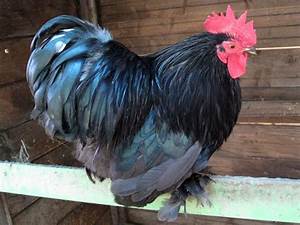
Label: gallina